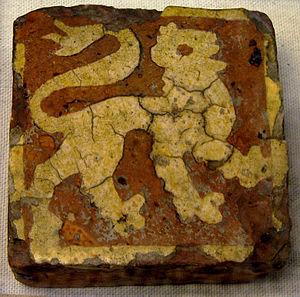
En construction, un carreau, éventuellement suivi d'un nom de matière, désigne un élément carré ou parallélépipédique employé dans différents domaines. Les carreaux employés pour le pavement ou le carrelage sont des éléments en pierre naturelle ou artificielle. Les carreaux de céramique deviennent un support à l'ornementation prisé de beaucoup de cultures et de pays.
"Les carreaux à décor d'engobe, on parle aussi de carreaux estampés voire de carreaux encaustiqués, sont des carreaux de céramique dans lesquels le motif ou la figure sur la surface n'est pas produit par l'émail, mais est obtenu à partir de différentes couleurs d'argile incrustée. Ils sont généralement de deux couleurs mais un carreau peut être composé de pas moins de six couleurs. Le motif est incrusté dans le corps du carreau, de sorte que le dessin subsiste même si le carreau est usé. Les carreaux peuvent être vitrifiés ou non et l'incrustation peut être aussi peu profonde qu'un huitième de pouce, comme cela est souvent le cas avec les carreaux à décor d'engobe ""imprimés"" du Moyen Âge tardif, ou aussi profond qu'un quart de pouce.